Museum de Fundatie

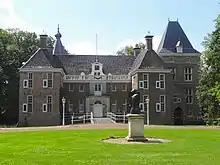
Kasteel het Nijenhuis in 2015

Designed by Eduard Louis de Coninck of The Hague, this former Palace of Justice was built in the neo-classicist style between 1838 and 1841. The court building was completely revamped by architect Arne Mastenbroek during the 1980s to serve as the new office for the national planning service's information department (RPD). Mastenbroek's second renovation in 1994 saw the palace become a fully fledged museum. Between 1994 and 2001, the building accommodated the Museum for Naïve and Outsider Art. In 2004–2005, the former court house was renovated by architect Gunnar Daan to offer space for Museum de Fundatie. The museum was expanded in 2012–2013 with the addition of new exhibition space on the roof of the existing building. This egg-shaped extension was designed by Bierman Henket architects.